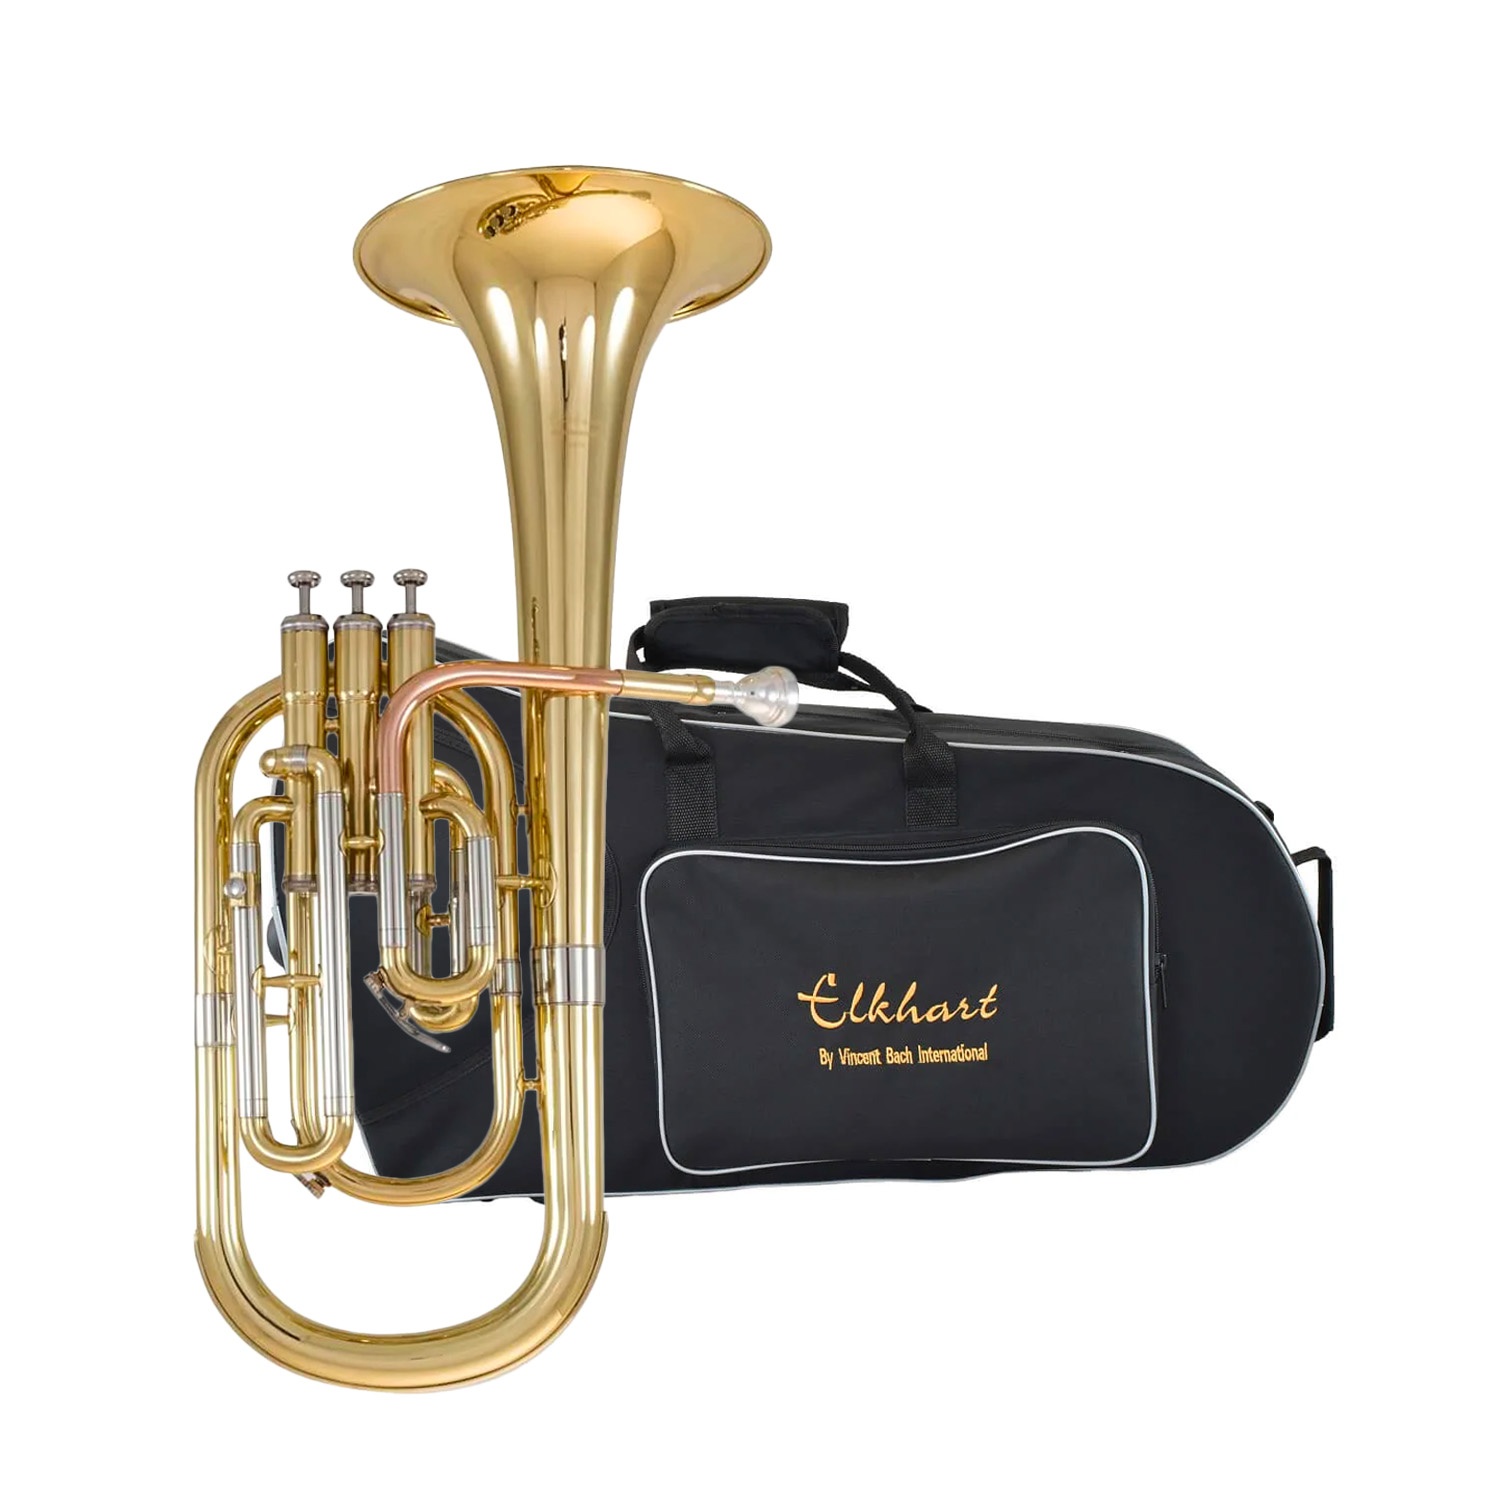
Elkhart 100TH student Eb tenor horn outfit
Introducing the Elkhart 100TH Eb student tenor horn outfit With a fantastic build quality and brilliant finish, the Elkhart tenor horn is a highly affordable model, great for young players and beginners. Designed to give you the best possible start To ensure your tone is always balanced and smooth, the 100TH horn features a rose brass leadpipe. Often found on more premium instruments, rose brass is the ideal material for ensuring your tone blends in with those around you. For fast moving valves, Elkhart have made the valves from quality stainless steel, a lot lighter than other common valve materials. What’s in the outfit? Case Mouthpiece Cleaning materials
Brand: Elkhart
Category: Arts & Entertainment > Hobbies & Creative Arts > Musical Instruments > Brass Instruments > Alto & Baritone Horns > Alto Horns